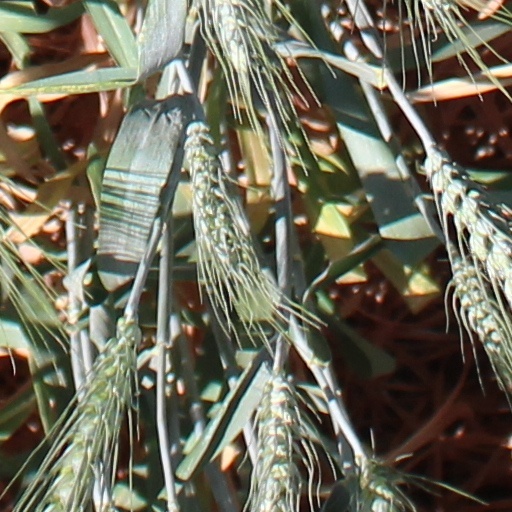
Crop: wheat